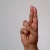
The image shows a hand gesture representing the letter 'U' in Indian Sign Language.